Union College (New Jersey)

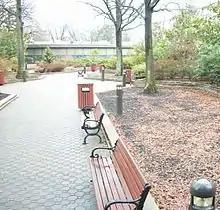
The Cranford campus has outdoor walkways.

The college has facilities on four different campuses: Cranford, Elizabeth, Scotch Plains, and Plainfield.